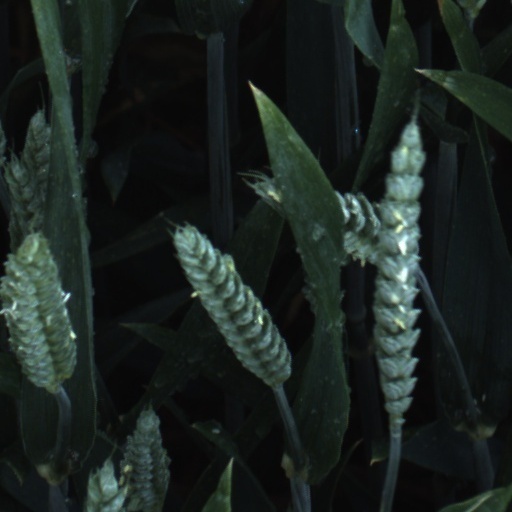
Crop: wheat